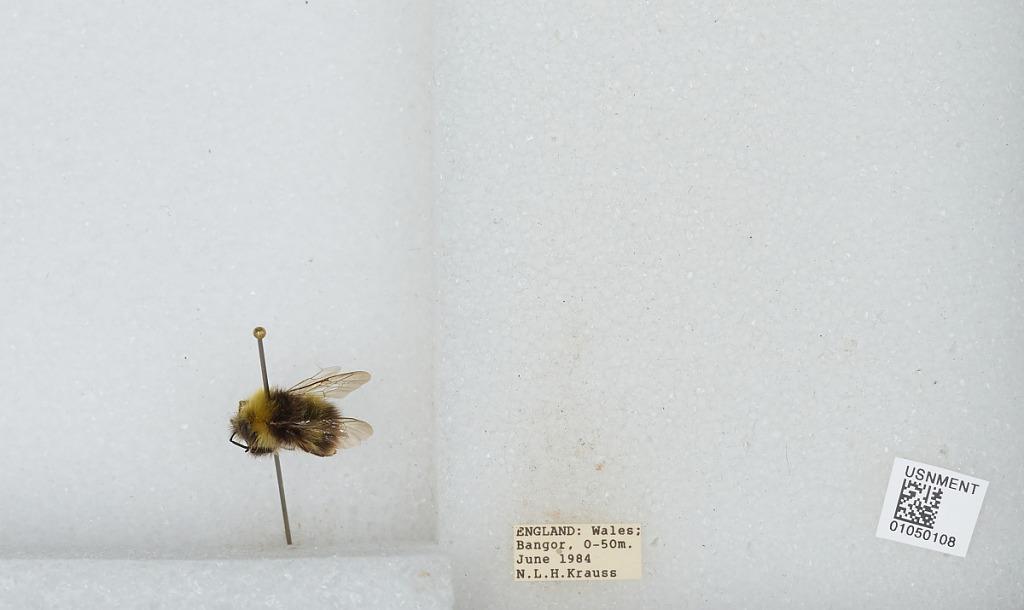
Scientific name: Bombus sp.
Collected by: N. Krauss
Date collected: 1984-6-
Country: United Kingdom
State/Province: Wales
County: Gwynedd
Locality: Bangor
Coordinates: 53.228, -4.128